Federal Hall

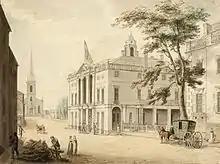

After the American Revolution, City Hall was home to the Congress of the Confederation of the United States under the Articles of Confederation. The first meeting of the Confederation Congress took place at City Hall on April 13, 1784.